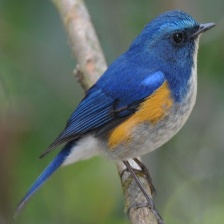
Species: HIMALAYAN BLUETAIL
Scientific name: TARSIGER RUFILATUS